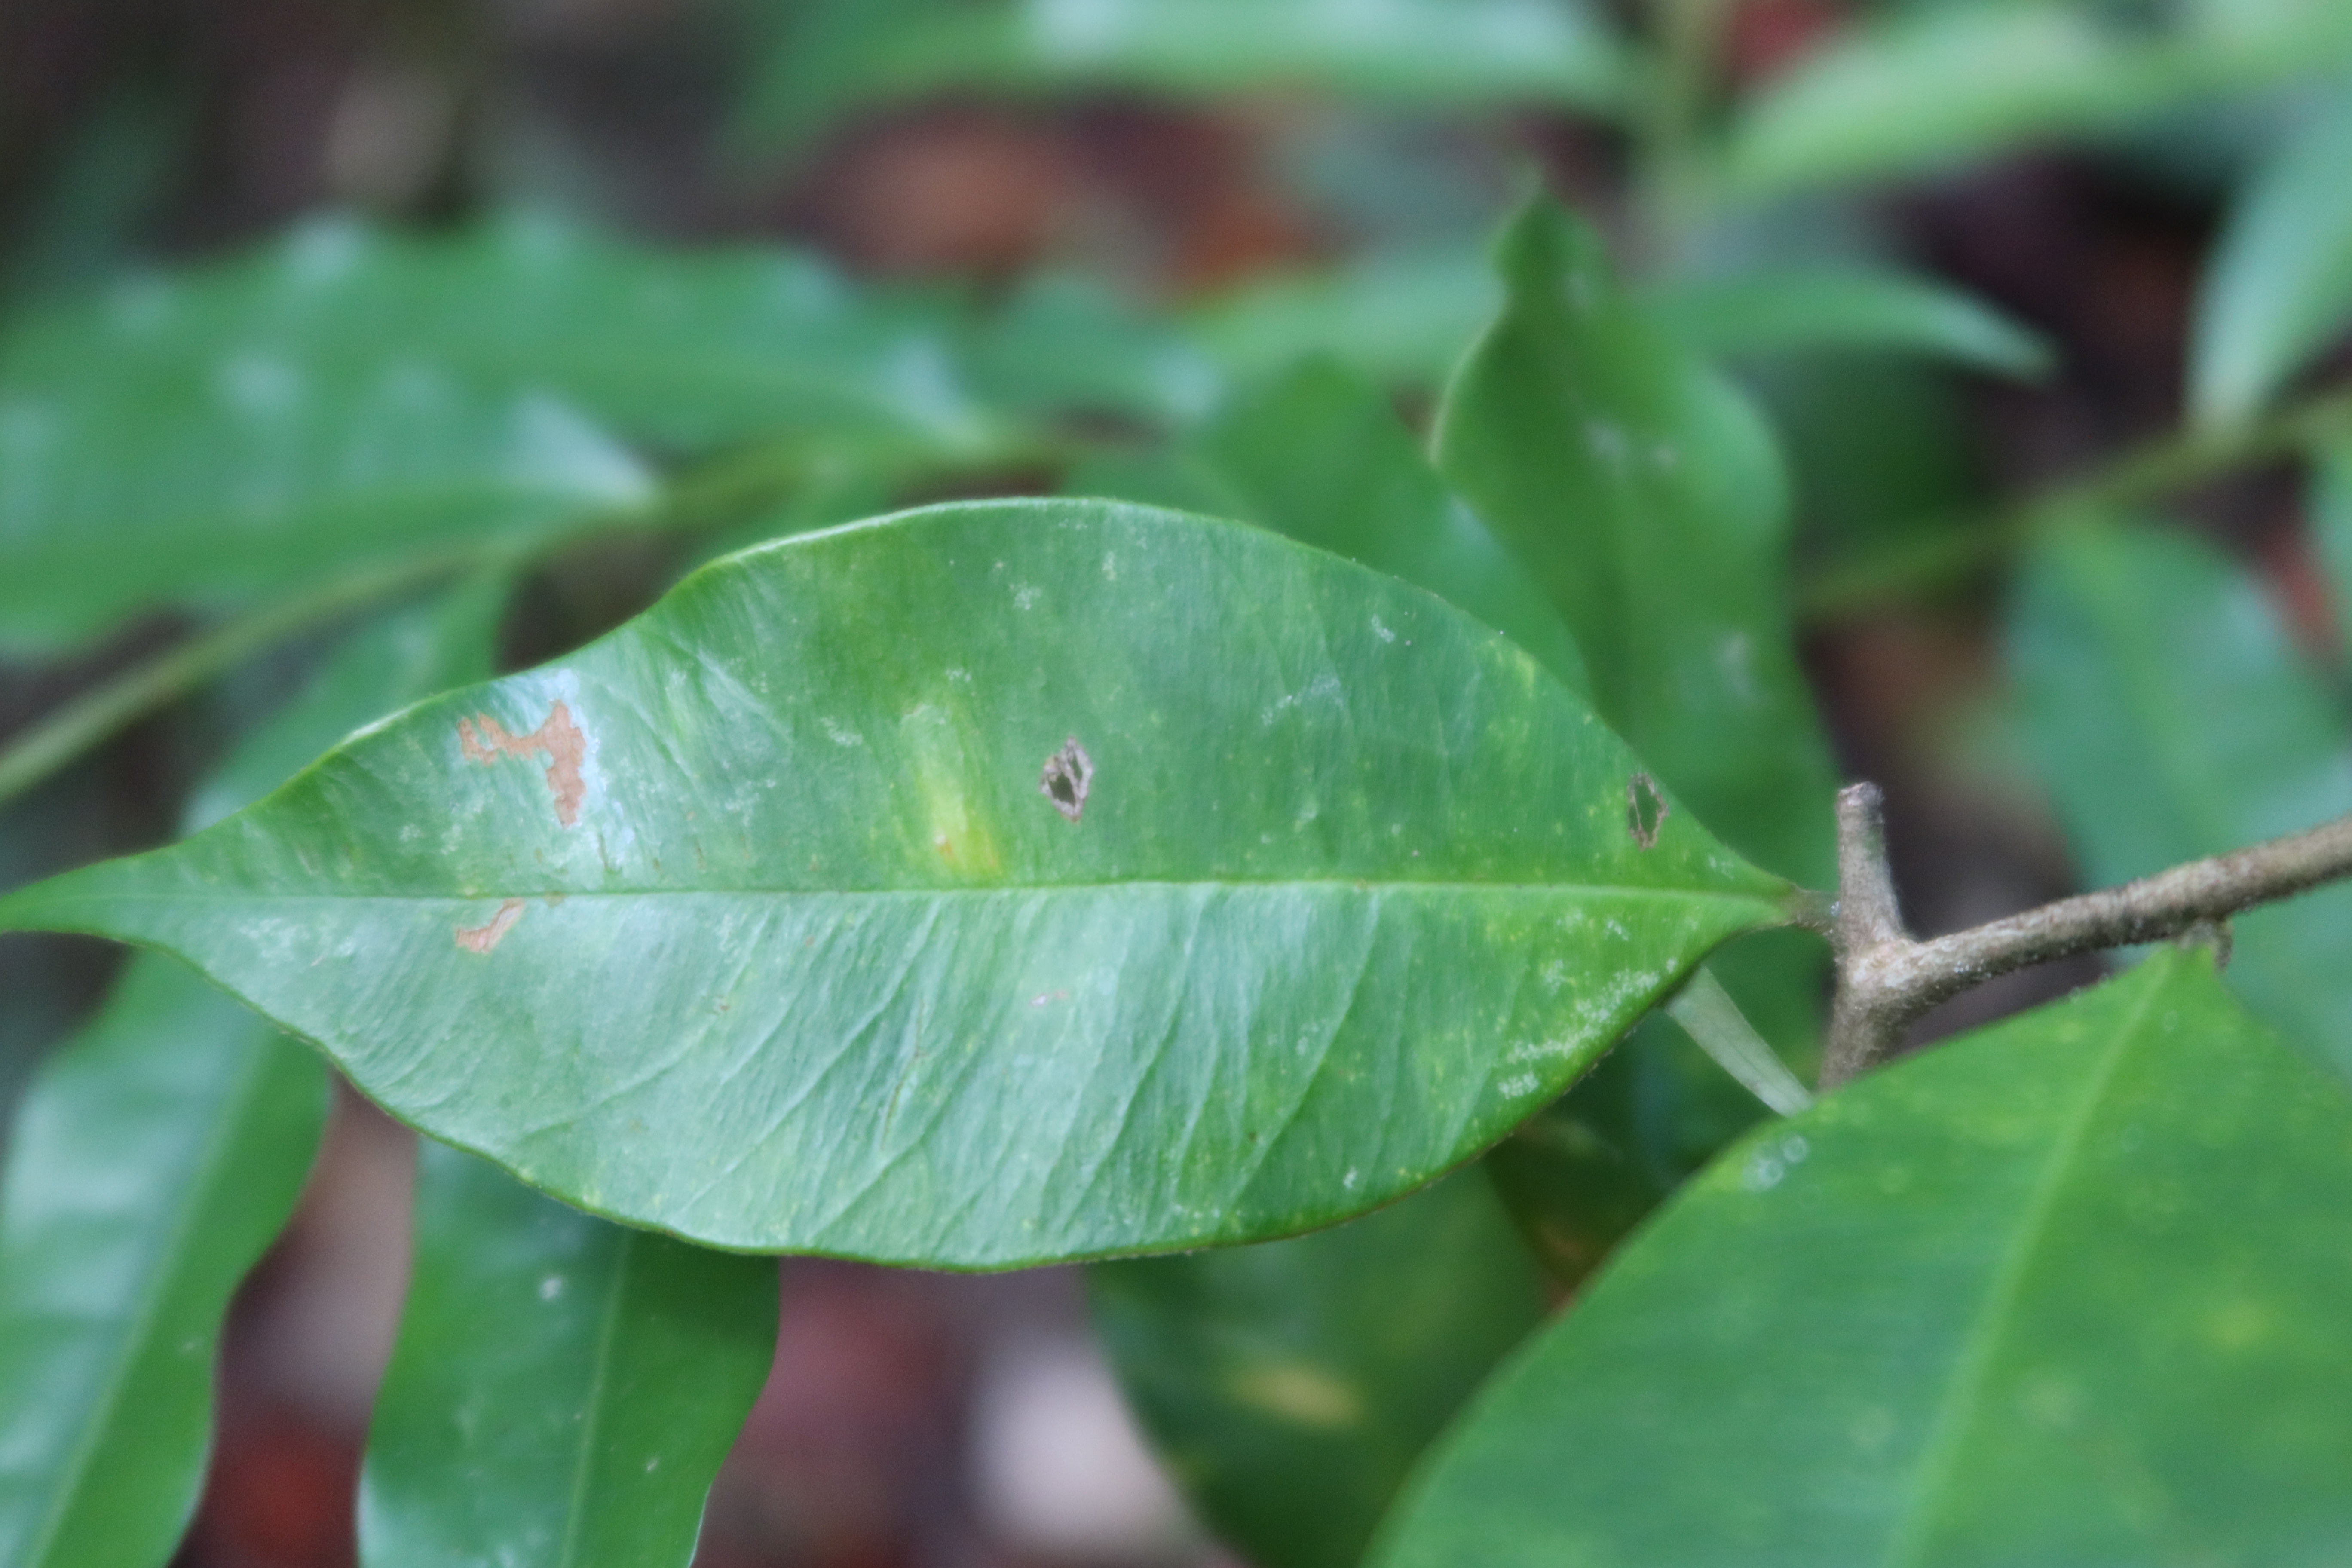
Label: Brown spots